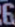
Number: 6